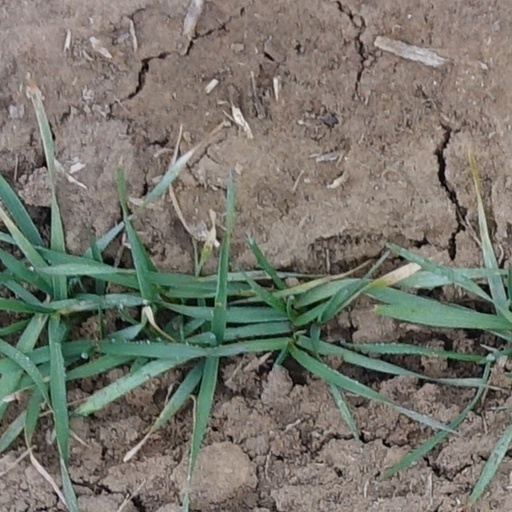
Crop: wheat